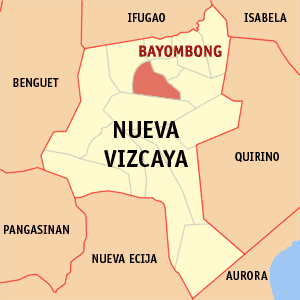
Bayombong est une ville de 1ʳᵉ classe, capitale de la province de Nueva Vizcaya aux Philippines. Selon le recensement de 2010 elle est peuplée de 57 416 habitants.